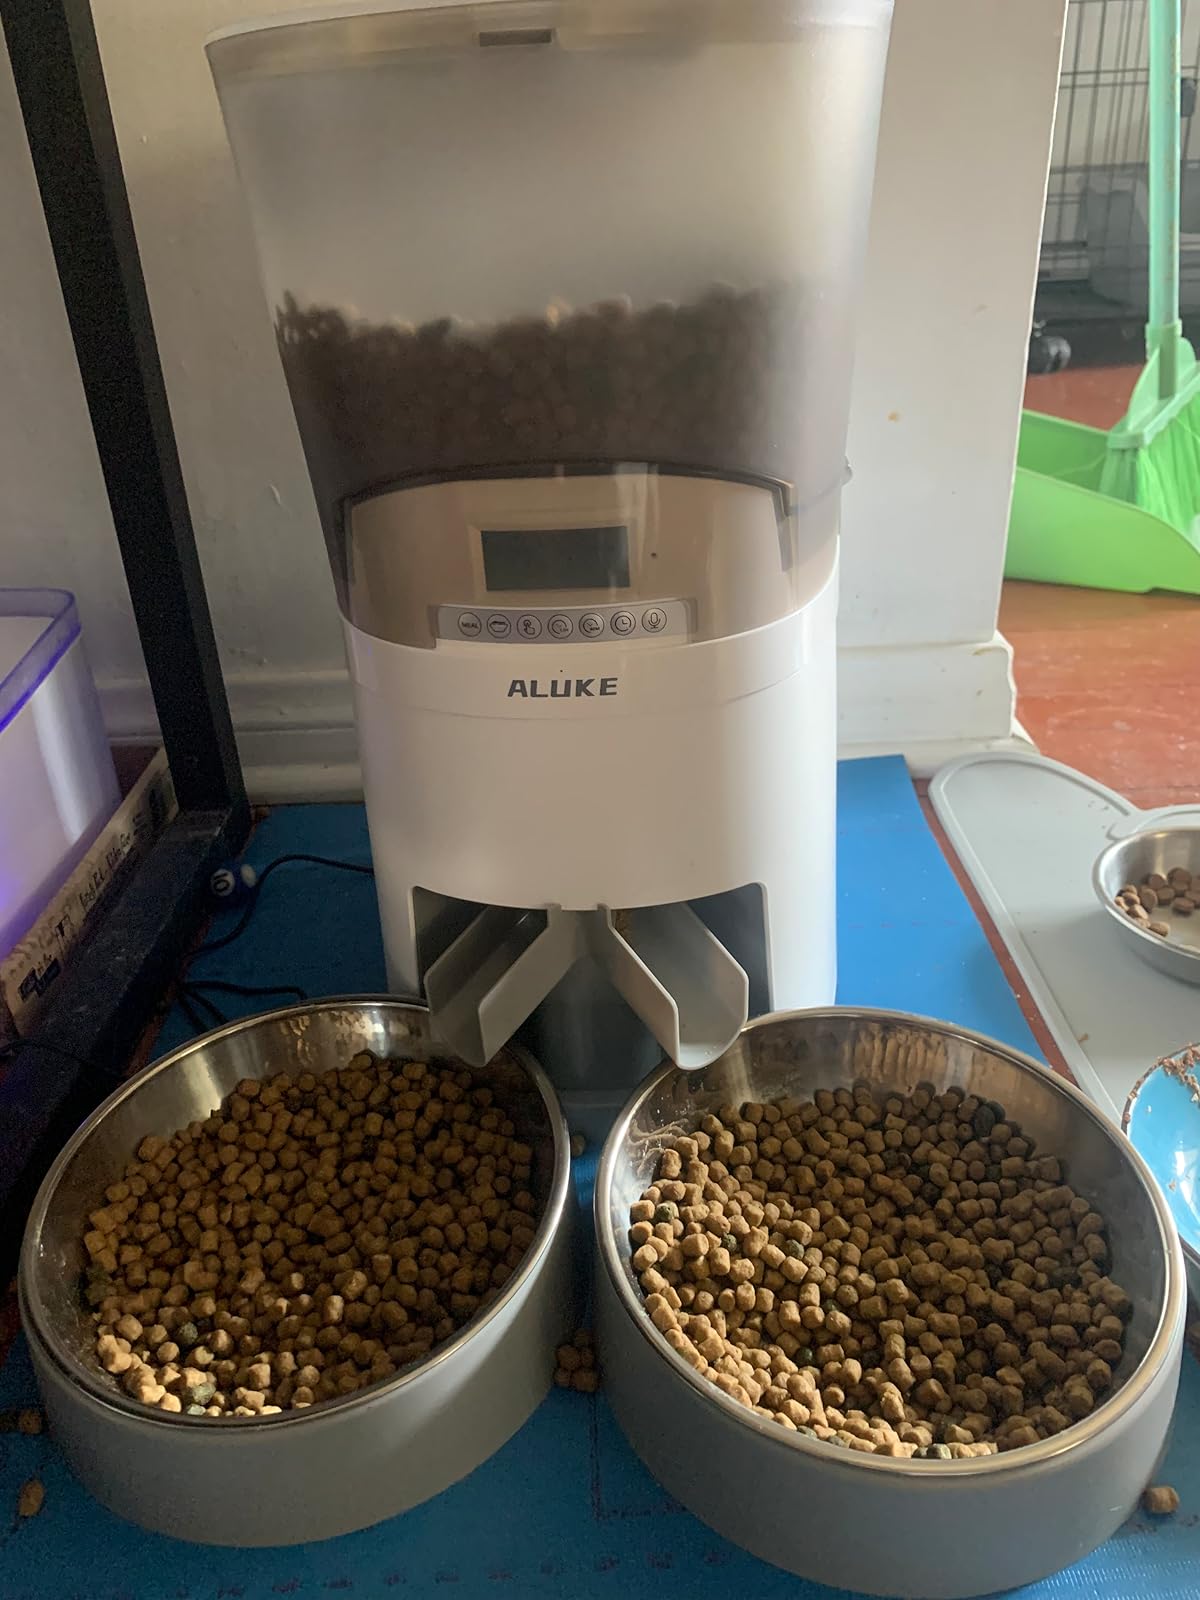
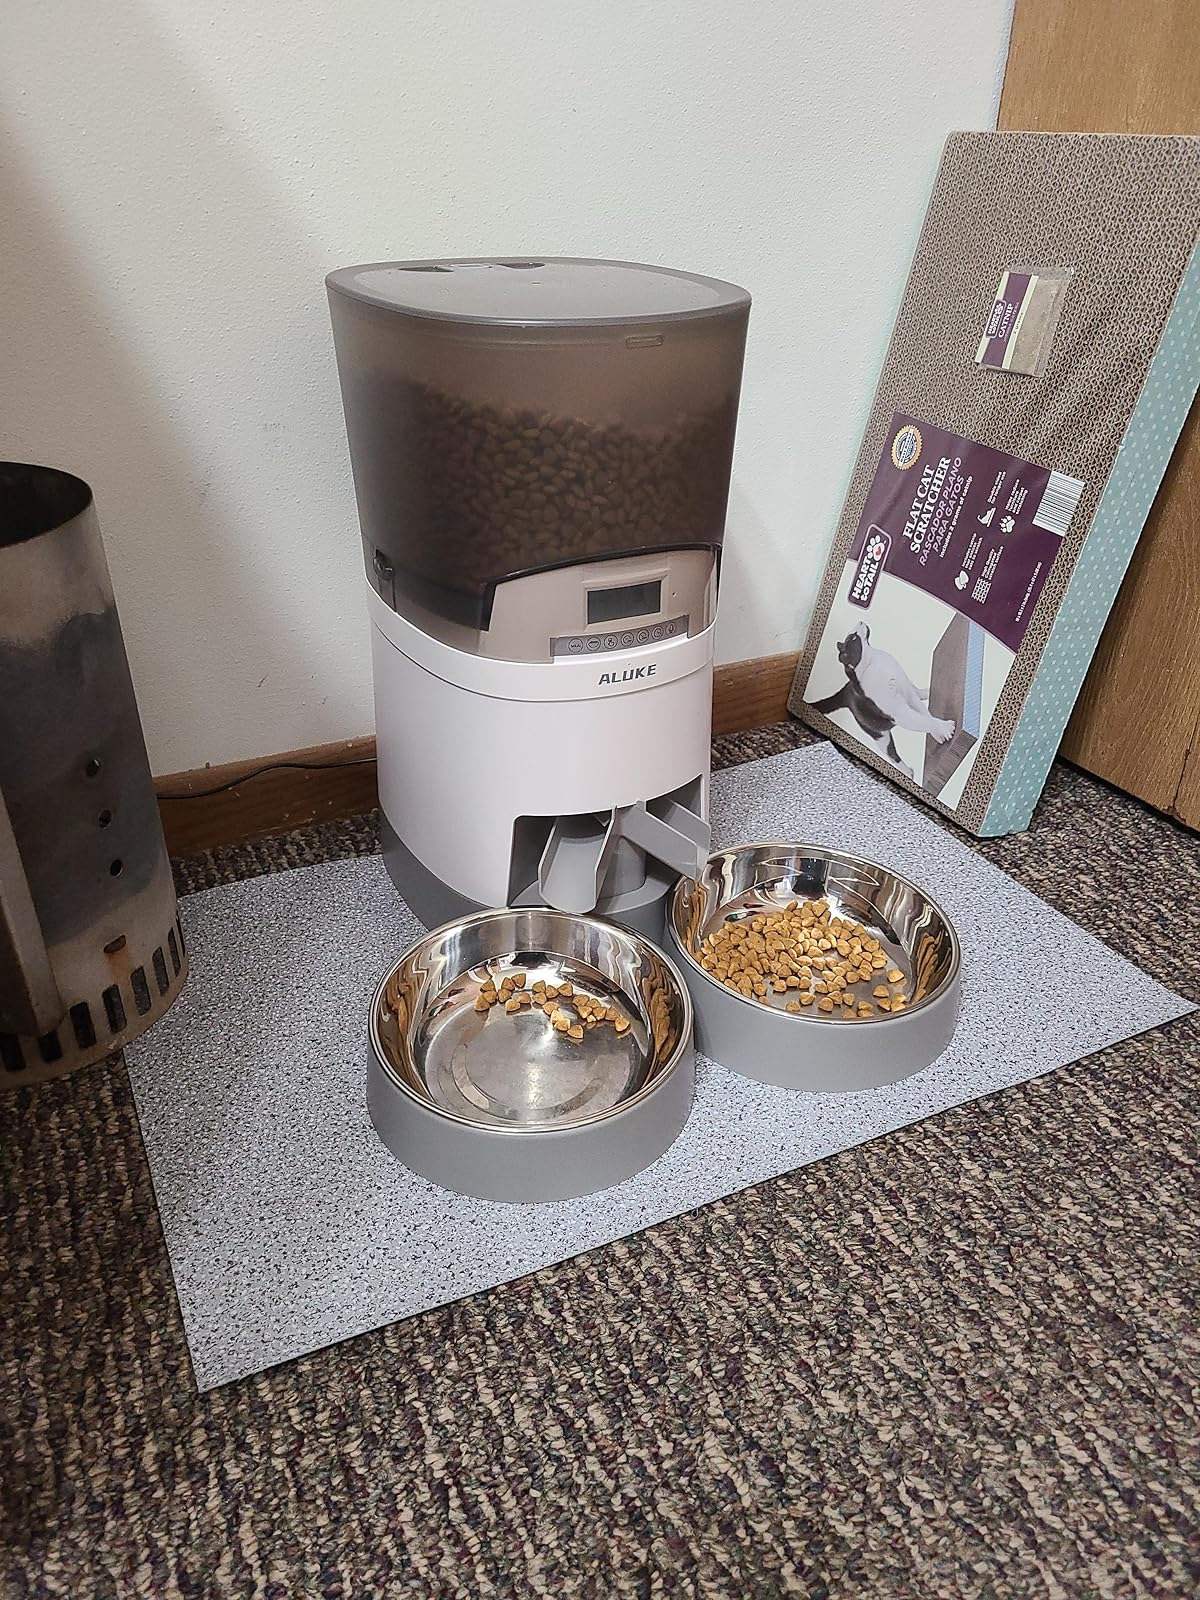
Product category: items_feeder
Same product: yes